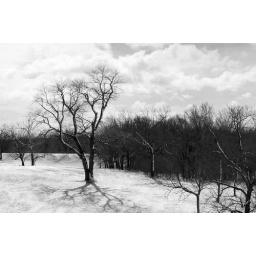
Black and white of a bare tree against the snow